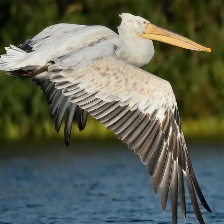
Species: DALMATIAN PELICAN
Scientific name: PELECANUS CRISPUS